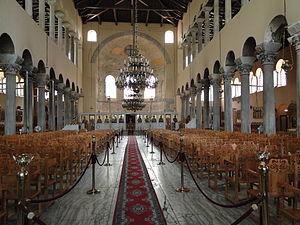
L’église de l'Acheiropoiètos est une église byzantine du Vᵉ siècle, située à Thessalonique. Elle est située sur la rue Agia Sophia, près de l'intersection de la rue Egnatia. C'est l'exemple le plus important des modèles de basiliques paléochrétiennes. Elle donne un aperçu du type d'architecture digne de la civilisation byzantine. L'église est inscrite depuis 1988 sur la liste du patrimoine mondial de l'UNESCO au sein du bien intitulé « Monuments paléochrétiens et byzantins de Thessalonique ». À cette liste, se rajoute Saint Démétrios, la Rotonde ainsi que le Monastère de Latomou.